Hubert Geralds

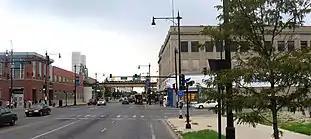

Geralds was responsible for the murders of five female sex workers from December 22, 1994, to June 17, 1995. He was also responsible for the attempted murder and the sexual assault of another female sex worker, who escaped after Geralds' attempted strangulation. All of his murders took place in the Englewood neighborhood of Chicago, which is particularly known for high crime rates and a known low socioeconomic area. Within Englewood, an area known as “The Stroll” on South Halsted Street was a popular location where Geralds began his murder process.